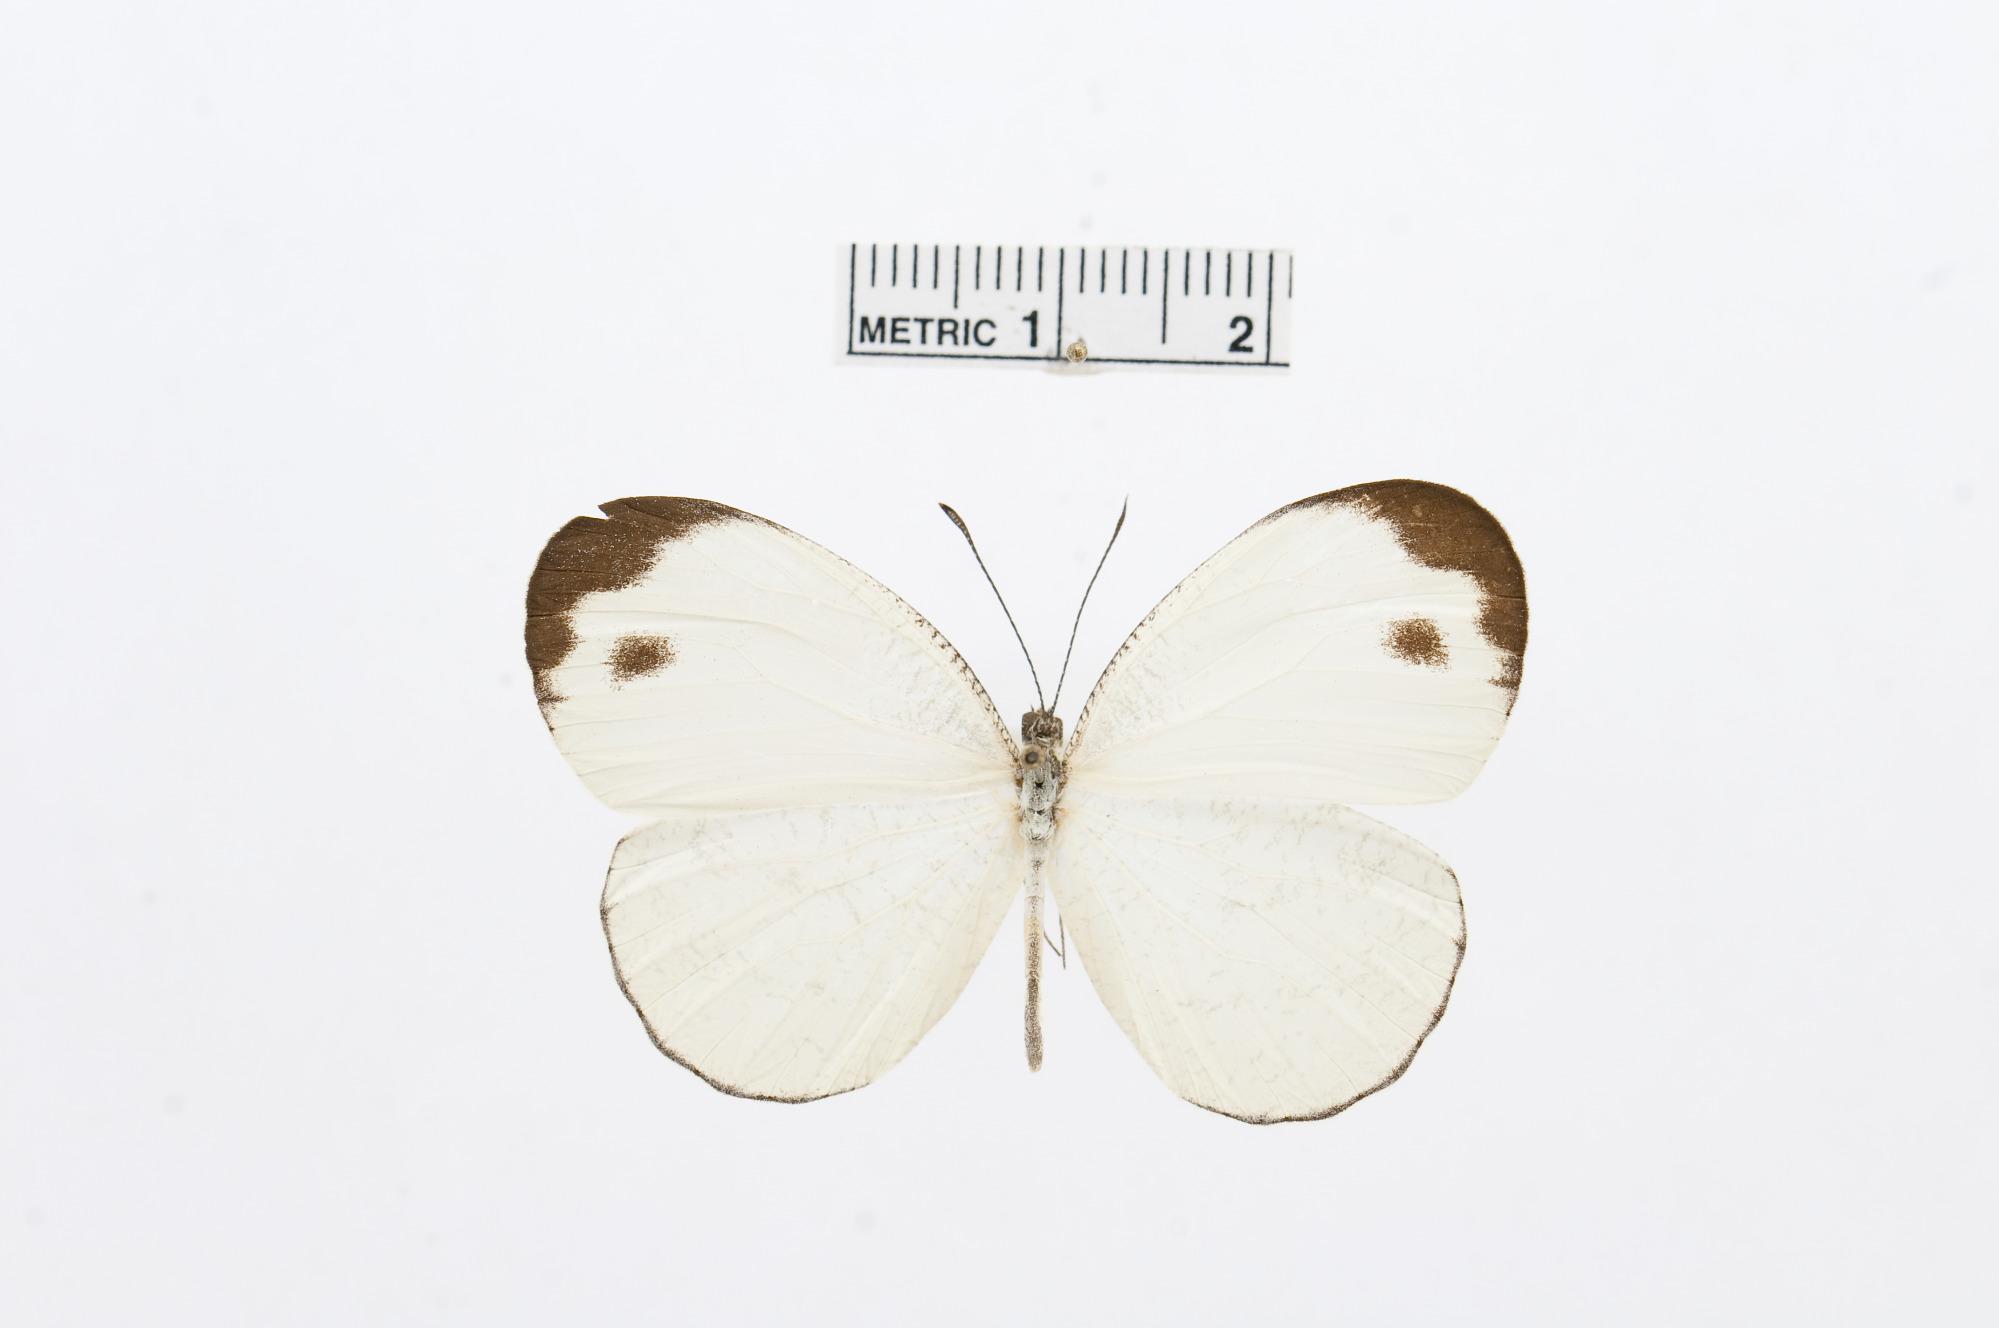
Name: Leptosia wigginsi
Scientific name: Leptosia wigginsi
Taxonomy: Animalia, Arthropoda, Hexapoda, Insecta, Lepidoptera, Pieridae, Pierinae